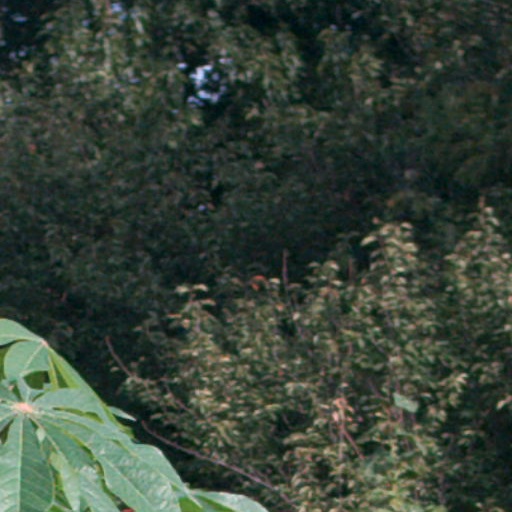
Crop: cassava